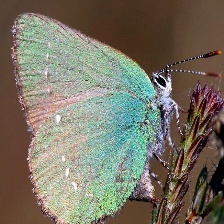
Species: GREEN HAIRSTREAK
Butterfly family (ImageNet category): lycaenid_butterfly